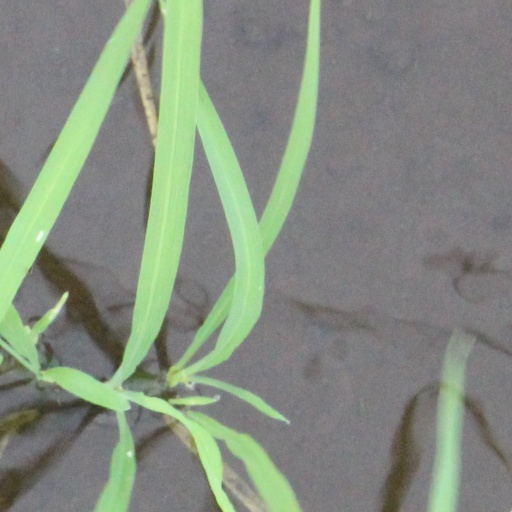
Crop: rice